Menopause The Musical

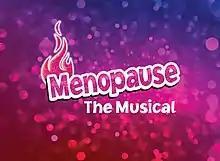

Menopause The Musical is a 2001 musical with book and lyrics by Jeanie Linders which premiered on March 28, 2001 in Orlando, Florida. The musical follows four mature women shopping for lingerie at a Bloomingdale's sale, with lyrics parodying popular music from the baby boomer era to reflect symptoms of the menopause. Following the success of an Off-Broadway production, running for over 1,500 performances until 2006, the show was produced across the United States touring to the present day including in Las Vegas, where it has been running since 2006 as the longest running scripted musical in Las Vegas history. The show has spawned productions worldwide.